Metaxa

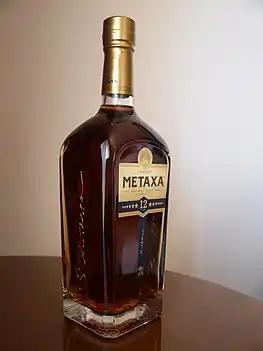

The company's founder, Spyros Metaxa, was born in 1848 into a family of Greek silk merchants. Exposed during his travels to spirits and wines from around the world, he created Metaxa in 1888, when he owned a tavern. The "Salamina Warrior", the Metaxa emblem, is inspired by an ancient medallion that Spyros Metaxa found when building his distillery in Piraeus in 1888. In 1968, the distillery and the Metaxa cellars were relocated to new facilities in Athens's northern suburb of Kifissia.